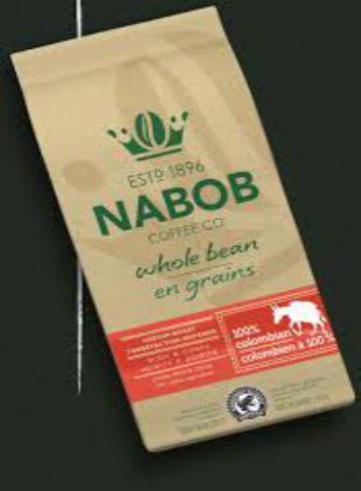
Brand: nabob
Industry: Food